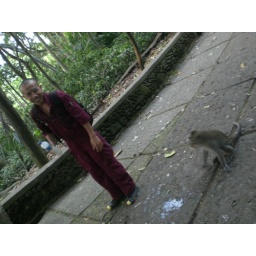
in monkey forest _ ubud bali